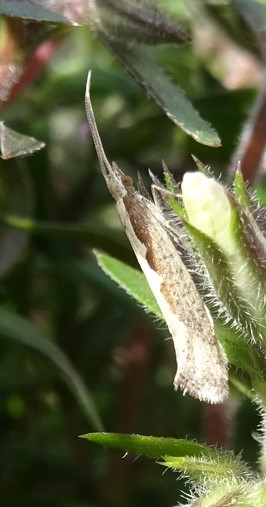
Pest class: diamondback_moth